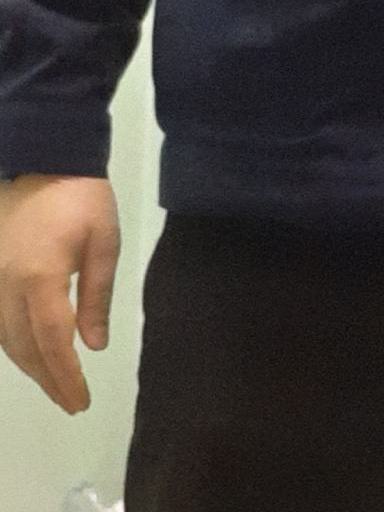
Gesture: no_gesture